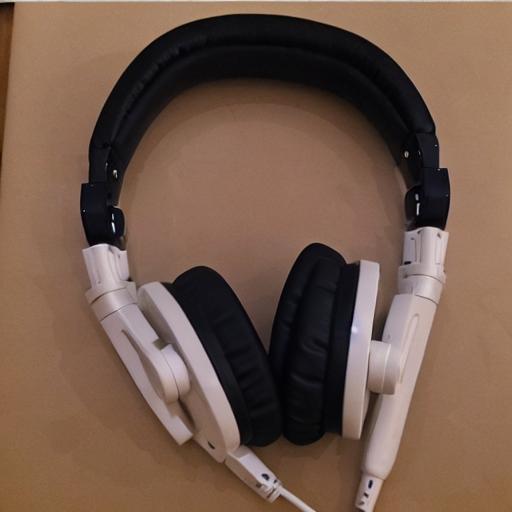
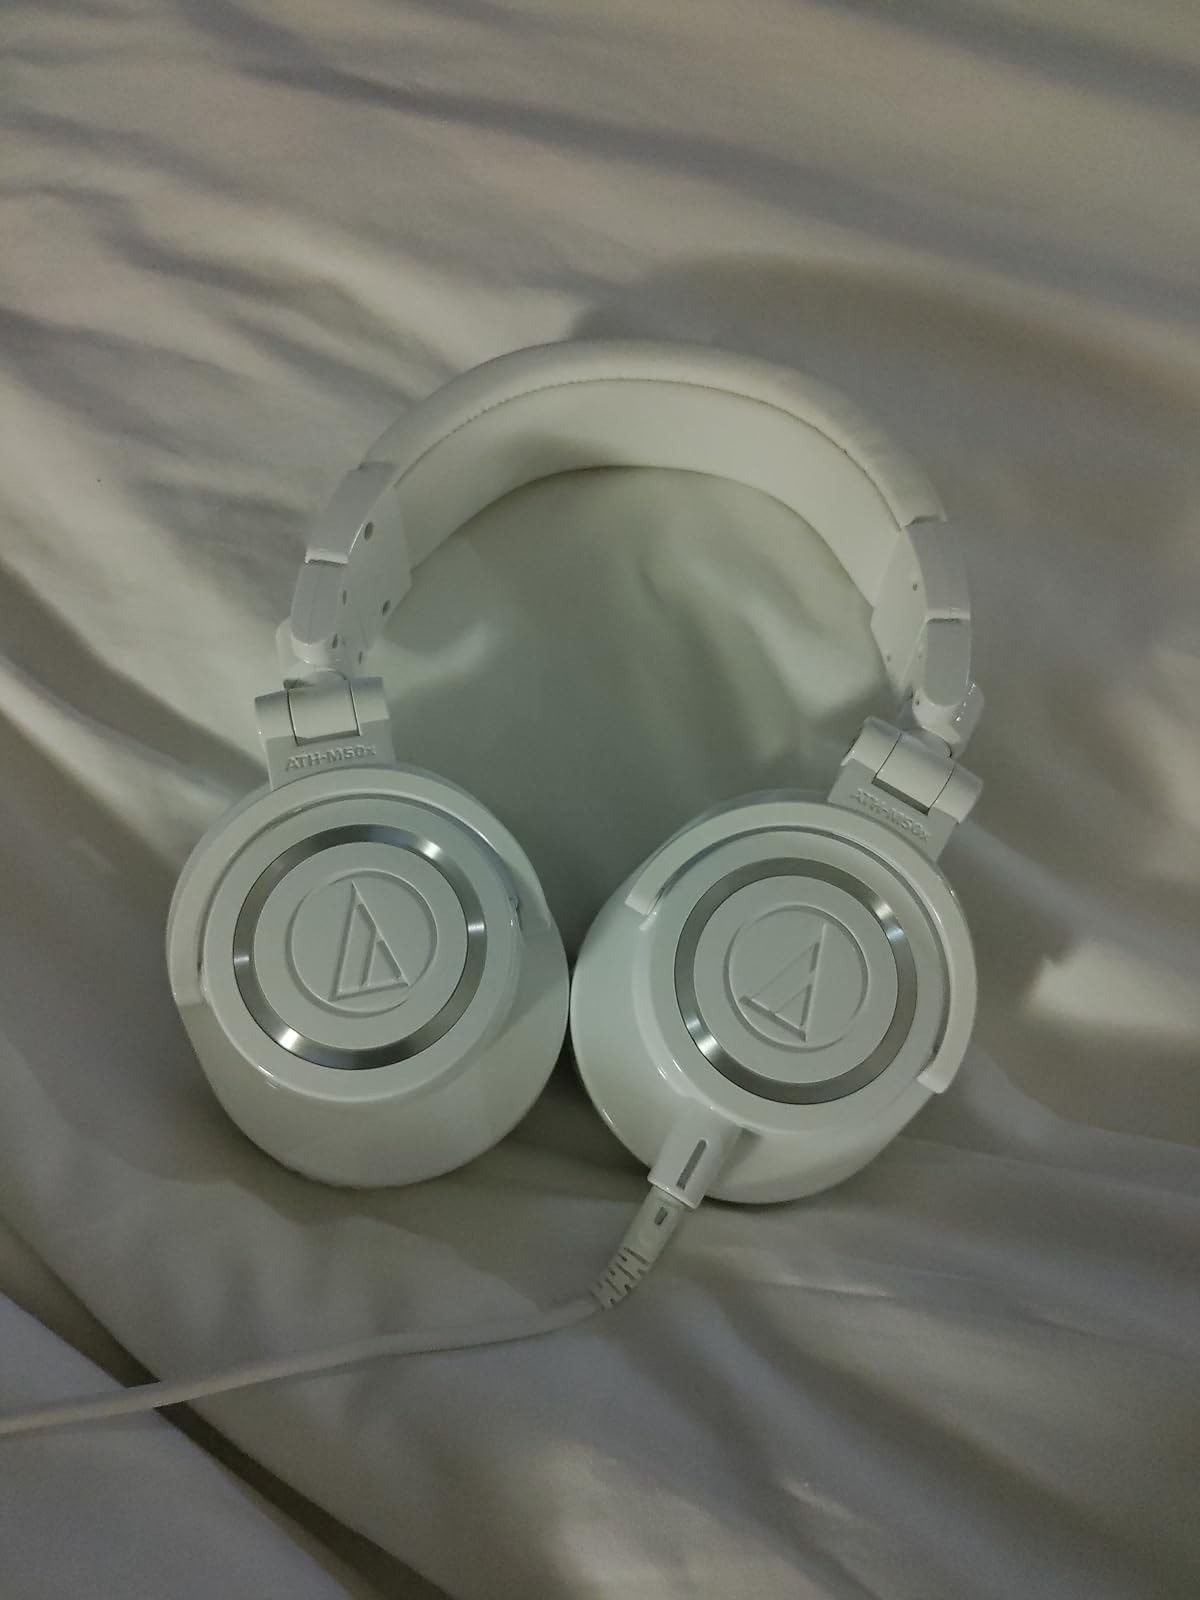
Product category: headphones
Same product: no